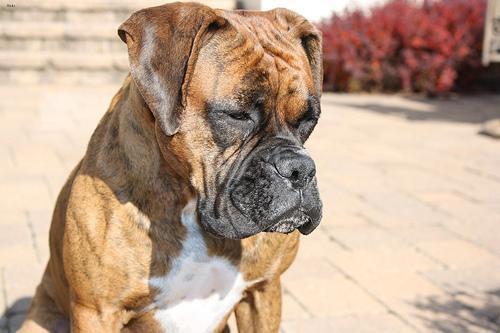
boxer